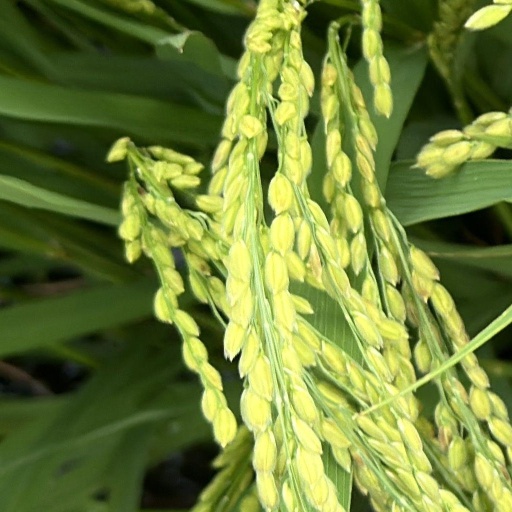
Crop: rice